History of Pittsburgh Panthers football

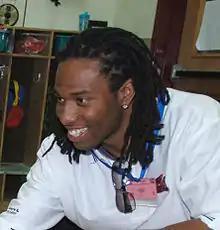
Larry Fitzgerald won the Biletnikoff and Walter Camp awards, was the Heisman Trophy runner-up, and was featured on the cover of EA Sports "NCAA Football 2005" following his 2003 season with Pitt.

Pitt played its home games in 2000 at Three Rivers Stadium. Behind an increasing number of talented players, led by Biletnikoff Award winner Antonio Bryant, Pitt was back to a winning record in 2000 and played Iowa State in the 2000 Insight.com Bowl. In the second game of the 2000 season, Pitt defeated rival Penn State 12–0 which was the last game played between these two teams for 16 years. In 2001, Pitt began playing its home games at Heinz Field. Additional bowl games and national rankings followed over the next four seasons. Overall Harris led the Panthers to a bowl game in six of his eight seasons, including five consecutive bowl games from 2000 through 2004, with bowl victories in the 2001 Tangerine Bowl over North Carolina State in 2001 and, led by Biletnikoff and Walter Camp Award winner Larry Fitzgerald, over Oregon State in the 2002 Insight Bowl. Harris also led Pittsburgh to a share of the Big East Conference championship in 2004 and Pitt received the conference's automatic Bowl Championship Series (BCS) bowl bid, playing Utah in the 2005 Fiesta Bowl. Harris was named the Big East Conference Coach of the Year in 1997 and 2004, and he was the AFCA Region I Coach of the Year in 2002. Over his eight years at Pitt, from 1997–2004, Harris compiled an overall record of 52–44. However, alumni and fans were growing restless with perceived recruiting deficiencies and an inability to return the program to the highest level. When disparaging remarks about the program were made by his agent, Harris' contract negotiations with the school stalled. This led to an announcement prior to the Fiesta Bowl in 2004 that Harris was leaving Pitt to become head coach at Stanford.